Carlos Bezerra

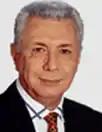

Carlos Gomes Bezerra (born 4 November 1941) is a Brazilian lawyer, sociologist and politician who is a federal deputy from the state of Mato Grosso. Before this, he was a state deputy, governor of the state, and mayor of the city of Rondonópolis. He is currently affiliated with the Brazilian Democratic Movement (MDB).